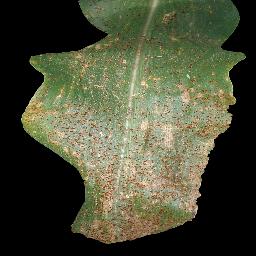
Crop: corn
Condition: (maize)_common_rust